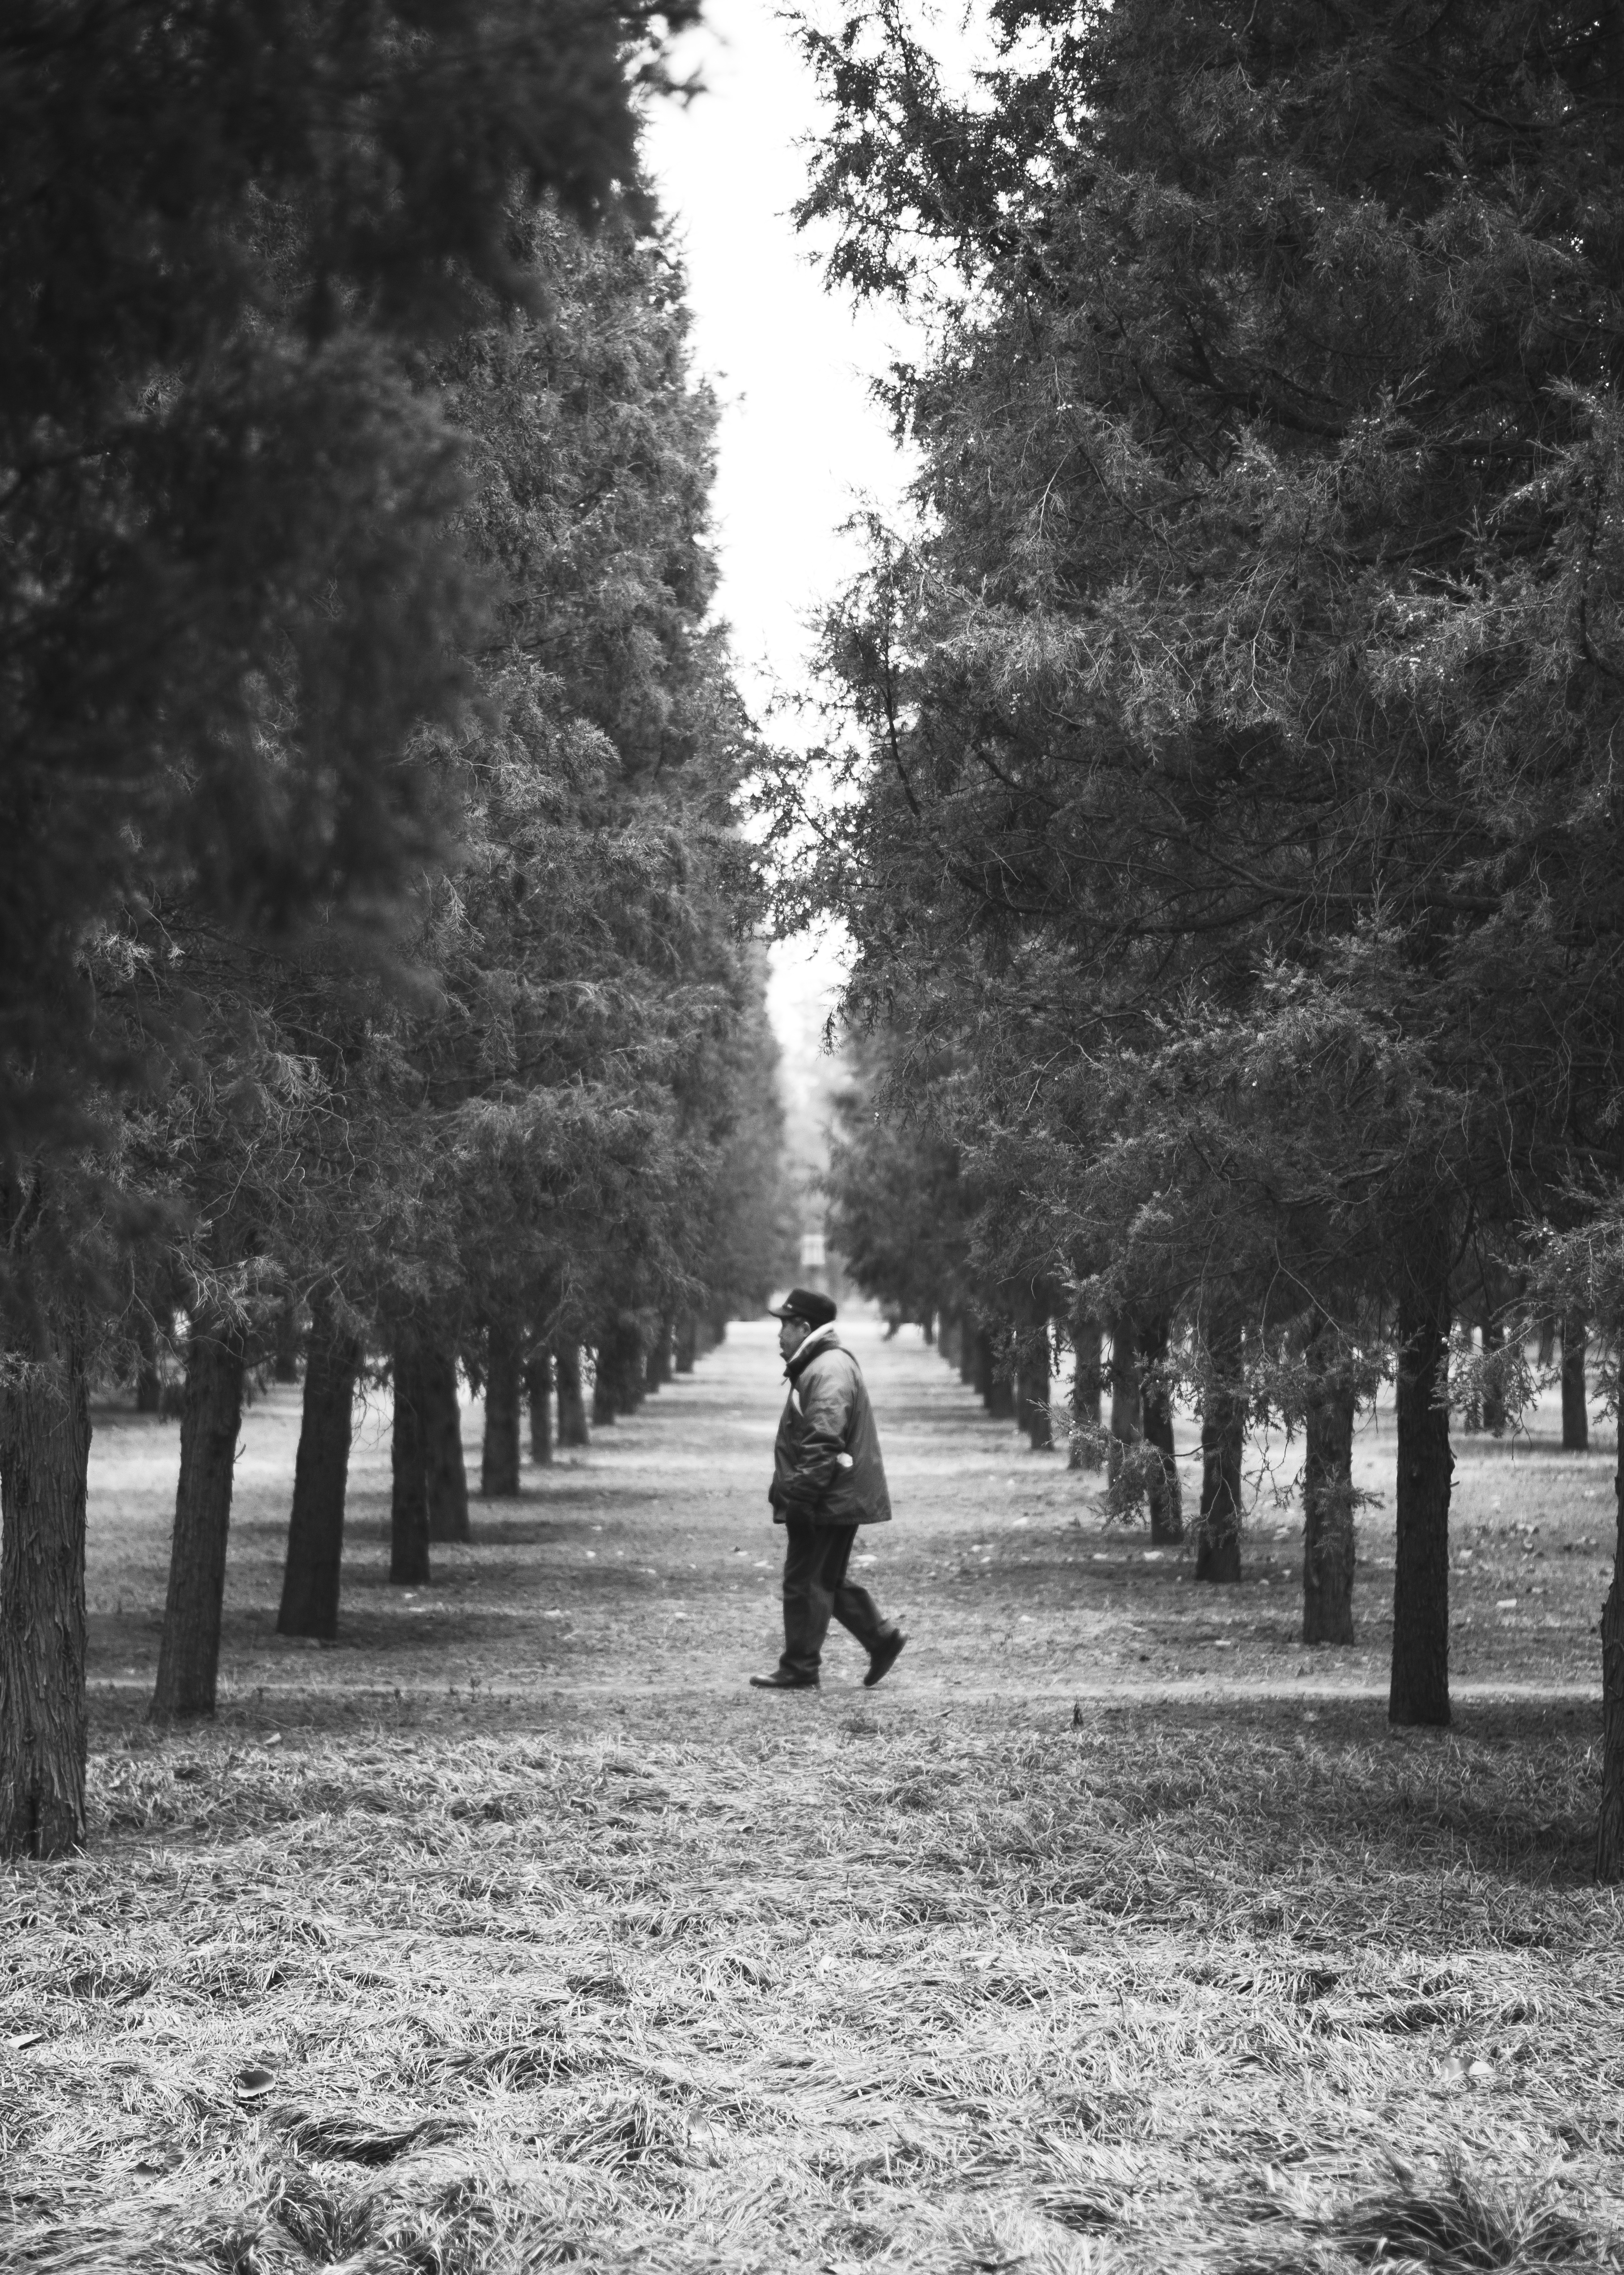
man, tree, forest, black and white, plant, white, street, photography, vintage, sunlight, old, city, urban, tunnel, photo, dslr, chinese, heaven, autumn, park, human, black, monochrome, season, trees, candid, art, temple, beijing, photograph, oldschool, sony, feel, fine, woodland, china, streetscene, alpha, sonystreetphotographer, 58, element, monochrome photography, woody plant